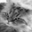
Label: cat